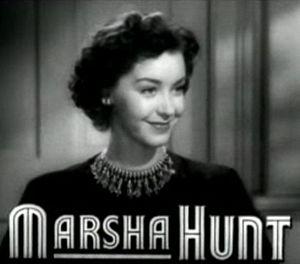
Cry Havoc est un film dramatique américain réalisé par Richard Thorpe, adapté d'une pièce d'Allan Kenward et sorti en 1943.
Hollywood Boulevard est un film américain réalisé par Robert Florey, sorti en 1936.
Marsha Virginia Hunt, née le 17 octobre 1917 à Chicago, est une actrice américaine.